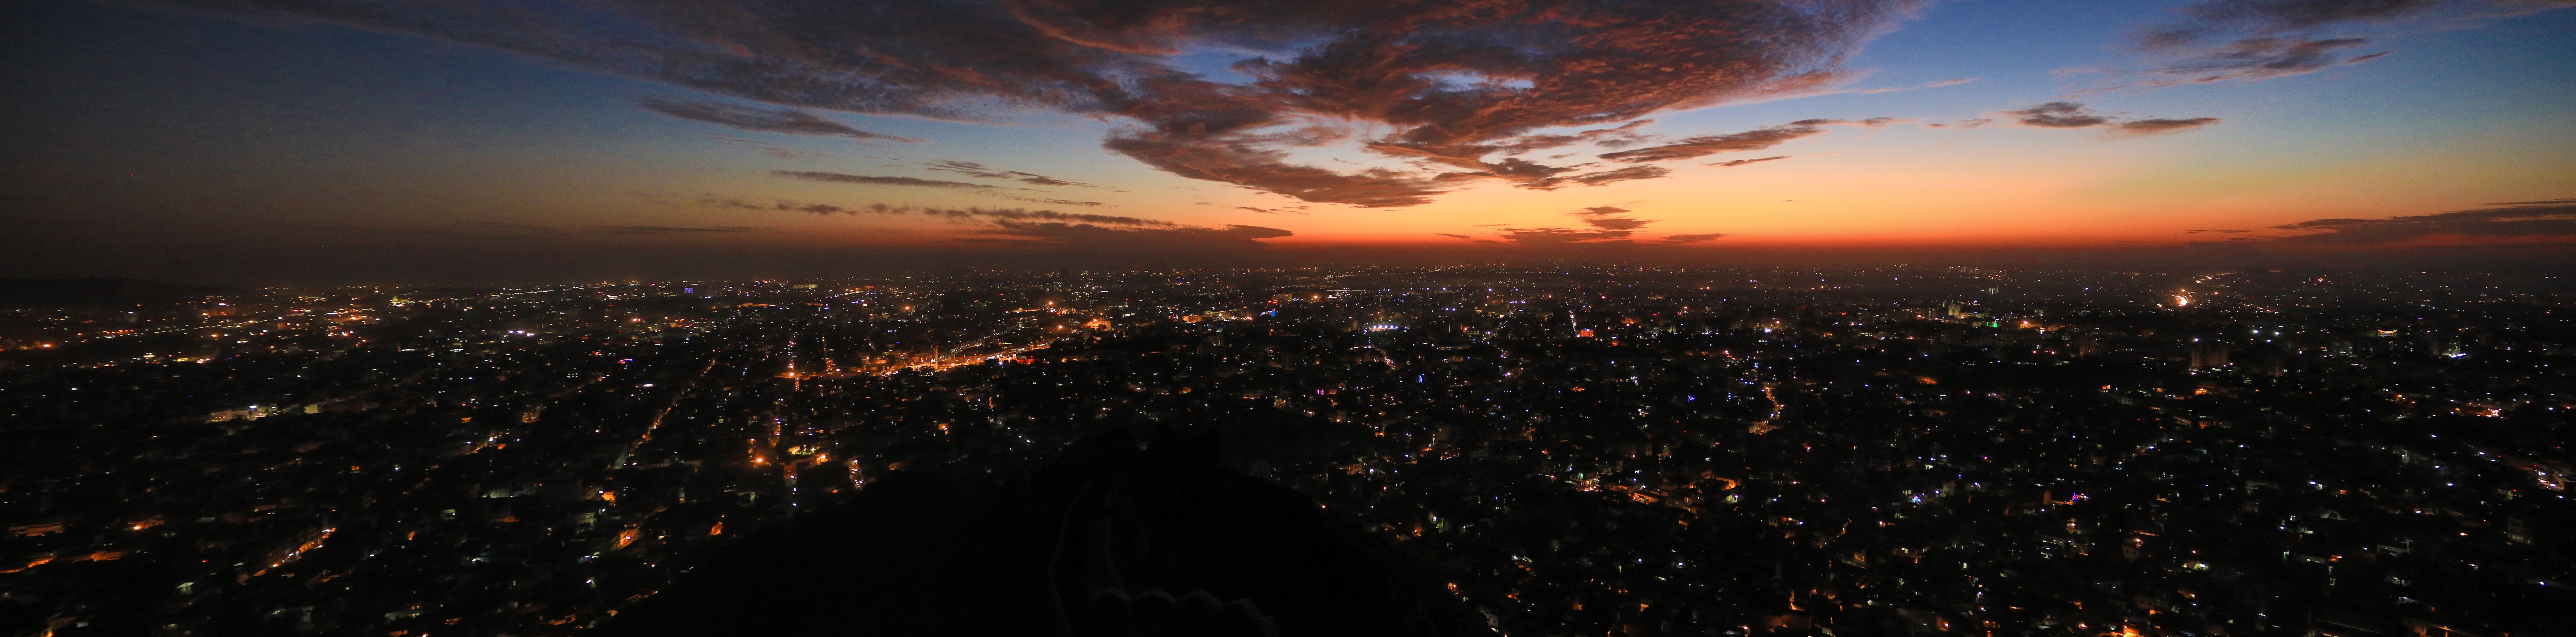
horizon, sky, sunrise, sunset, sunlight, dawn, panorama, dusk, evening, geological phenomenon